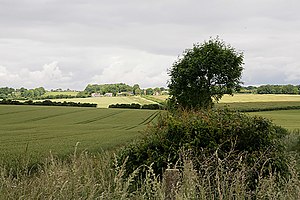
Hampshire
Landskab i Hampshire nær landsbyen Palestine
Hampshire er et grevskab i Storbritannien ved Englands sydkyst og fødested for Royal Navy, British Army og Royal Air Force. Hampshire ligger mellem grevskaberne Dorset, Wiltshire, Berkshire, Surrey og West Sussex og er på 3.700 kvadratkilometer. Den længste afstand ØV er 86 km og 76 km NS retning. Hampshire betegnes ofte med historiske navne som Southamptonshire, Hamptonshire, og Grevskabet Southampton.